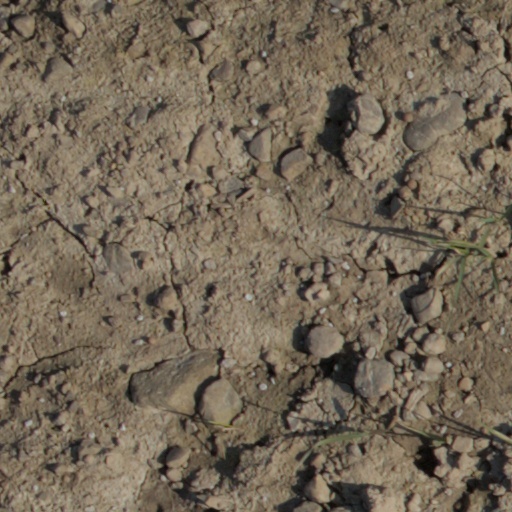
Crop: wheat